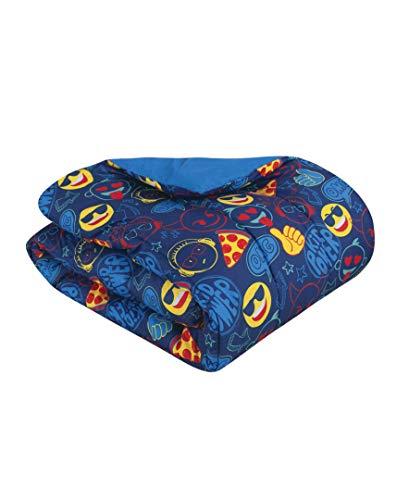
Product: Unbranded Emoji, Cool Dude, 3-Piece Comforter Set Twin, Featuring Soft Brushed Fabric for Added Softness, Novelty Pattern, All Season, Boys Beds, Navy
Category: Home & Kitchen | Bedding | Kids' Bedding | Comforters & Sets | Comforter Sets
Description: The Emoji , Cool Dude, 3-piece Comforter Set, features a very soft, round plush pillow of a cool dude with.
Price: $50.22
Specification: ProductDimensions:88x66x6inches|ItemWeight:3.85pounds|ShippingWeight:5.75pounds(Viewshippingratesandpolicies)|Manufacturer:MytexLLX|ASIN:B07QZFQKMK|Itemmodelnumber:MINICOOLDUDE-TW